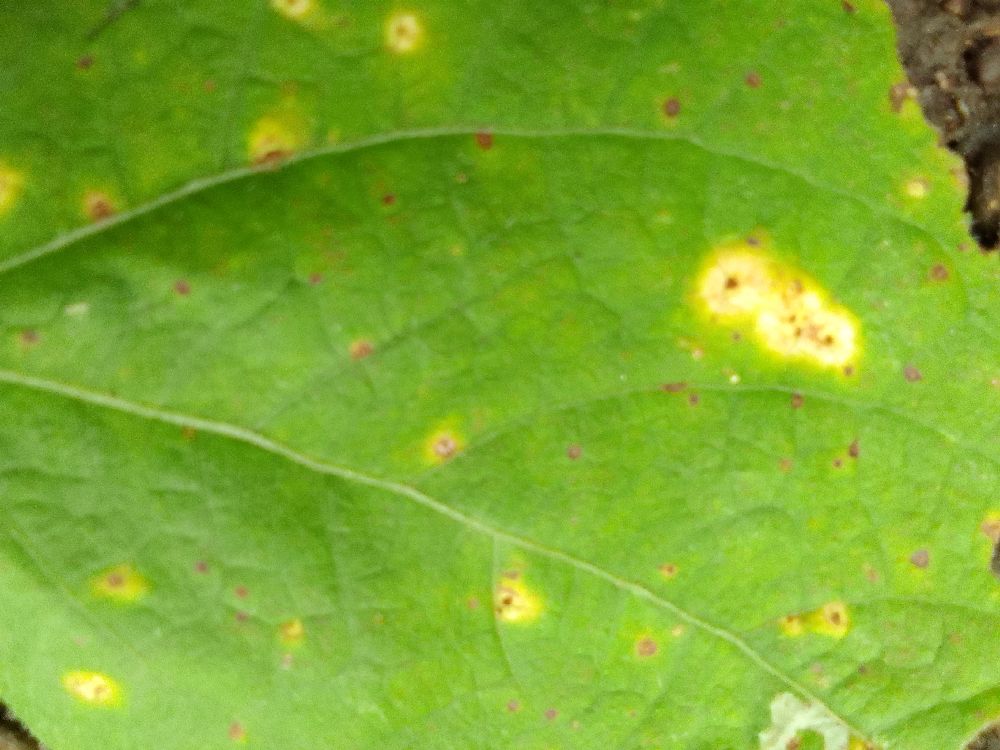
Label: rust